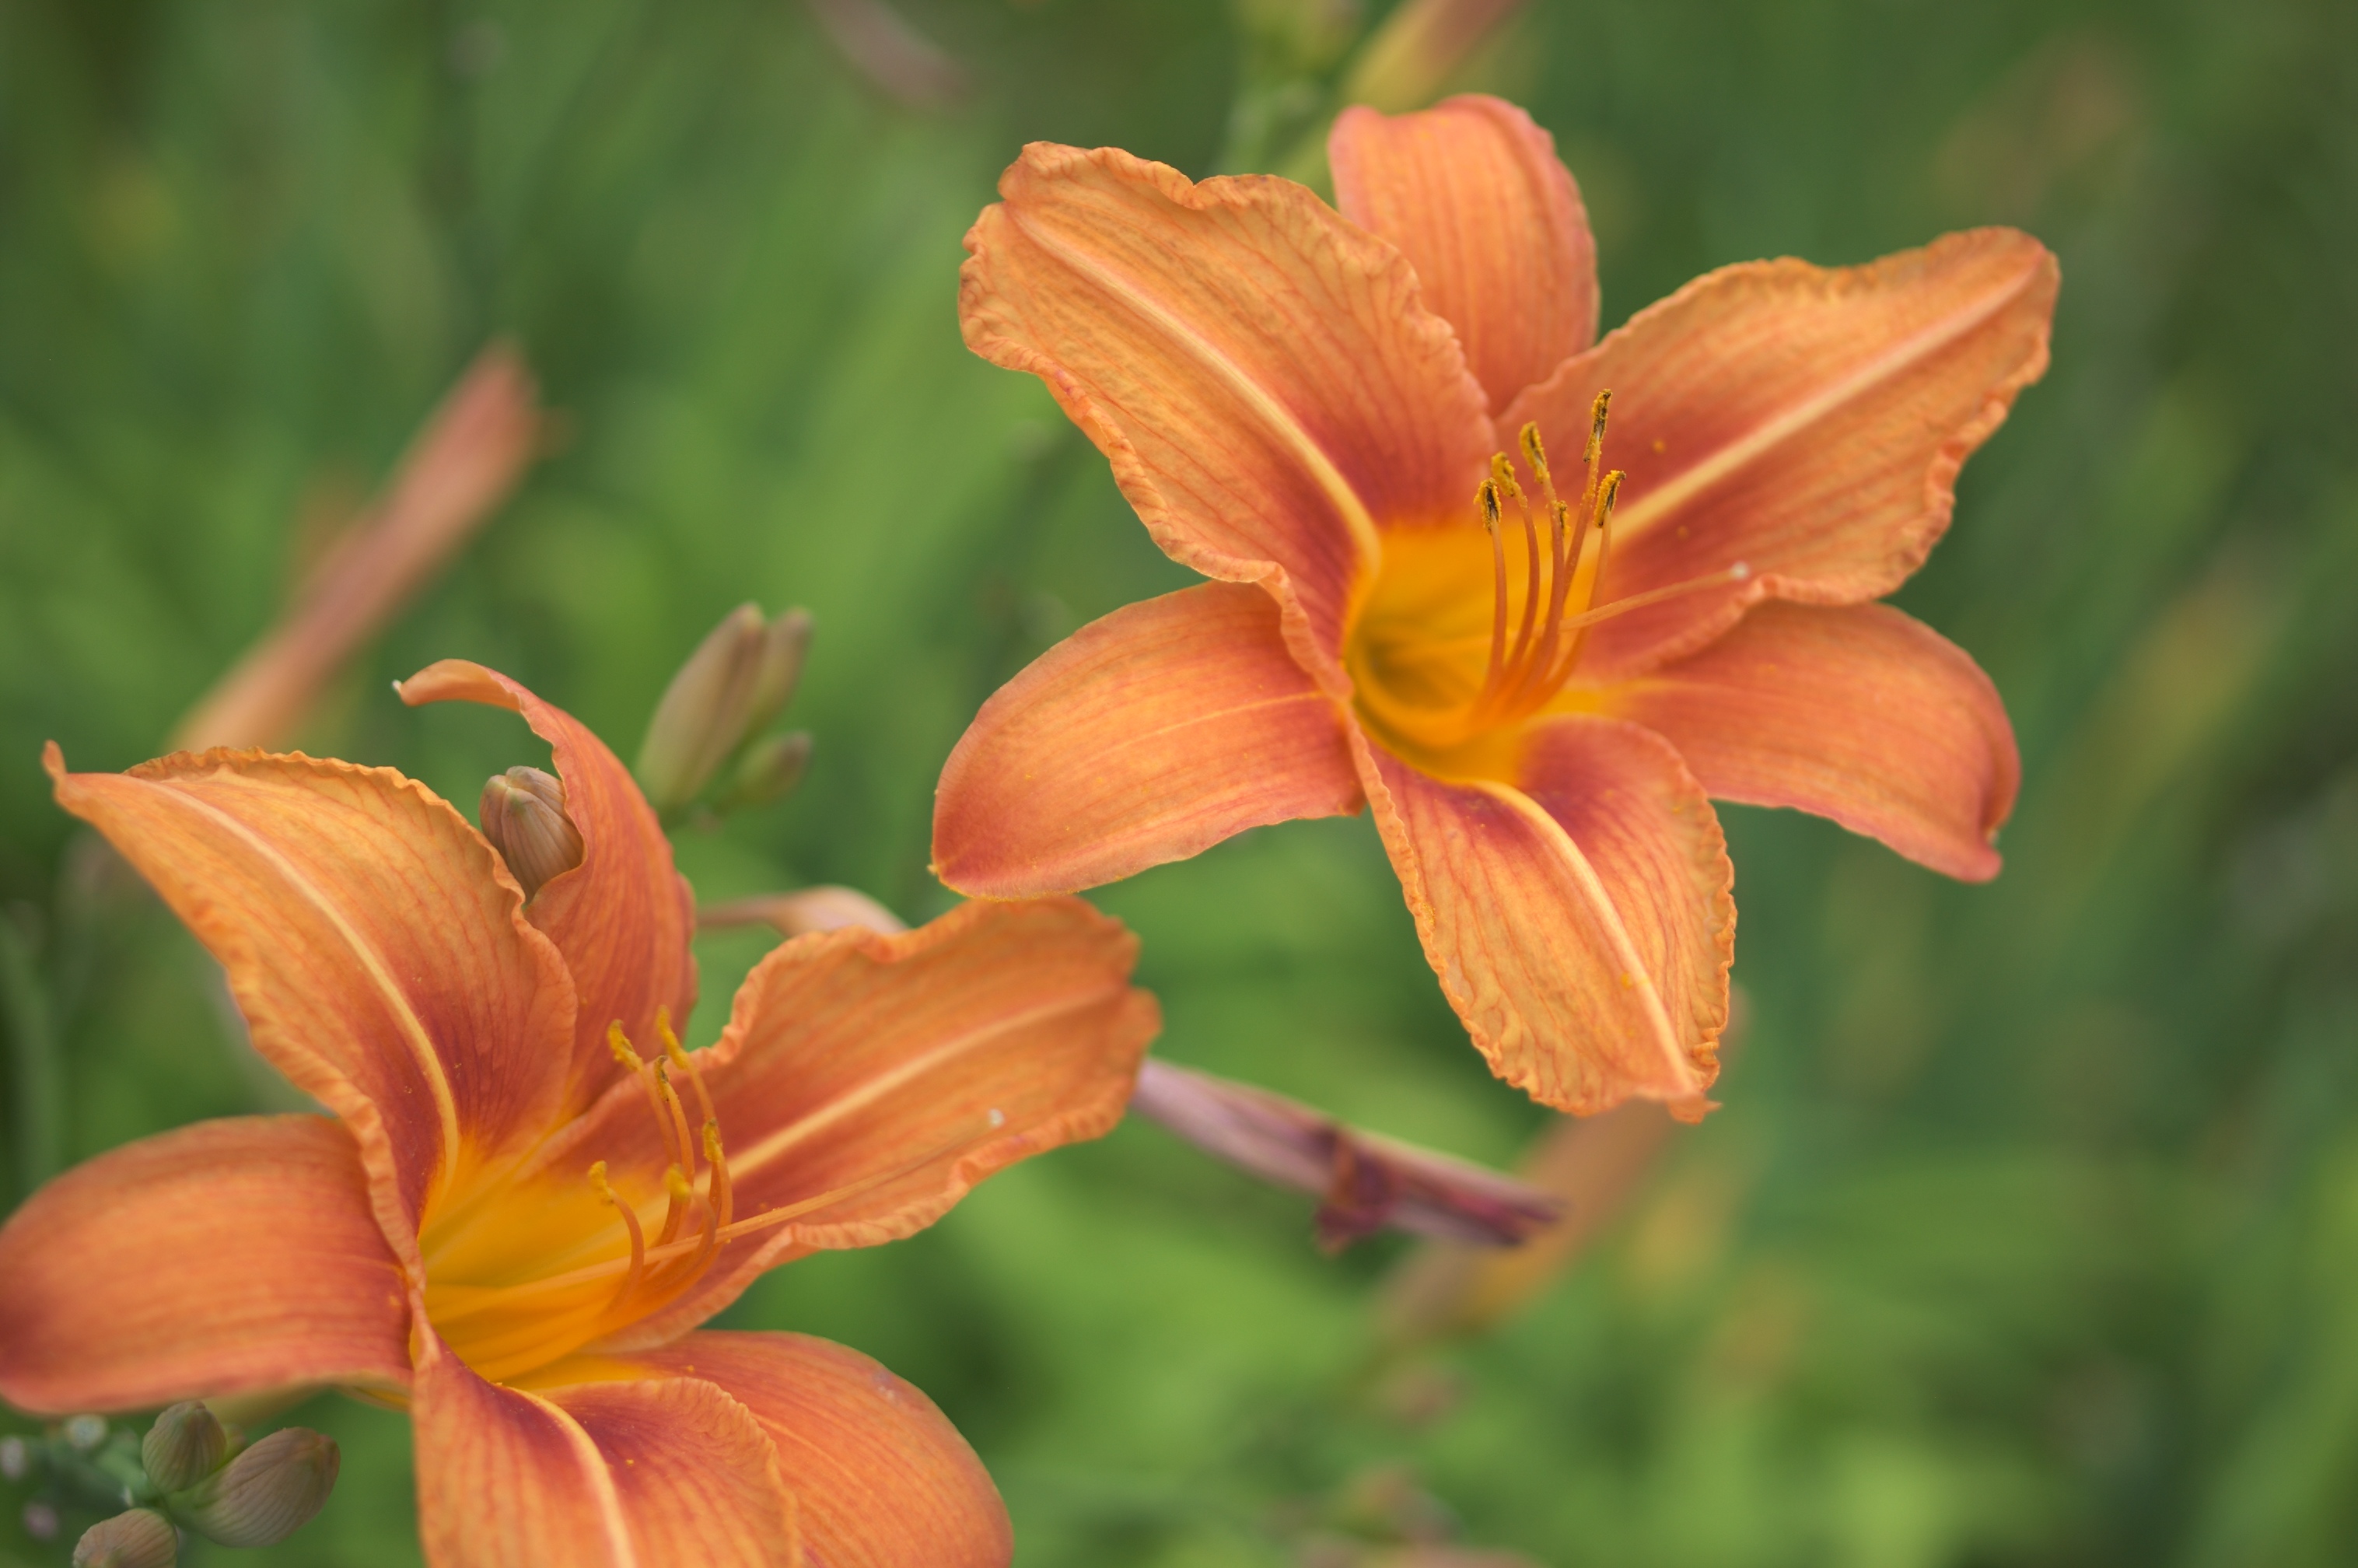
nature, bokeh, plant, flower, petal, botany, yellow, flora, 2013, 35mm, rawtherapee, pentax, lily, bokehlicious, lenstagged, steffenzahn, flowerpicturesnolimits, f24, 35mmf24, k100d, justpentax, smcpentaxda35mmf24al, pentaxda35mmf24al, smcpentaxda12435mmal, smcpdal35mmf24al, daylily, macro photography, flowering plant, orange lily